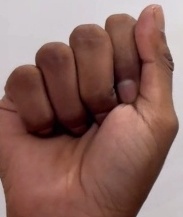
ASL sign: A